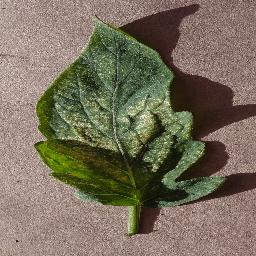
Label: Tomato___Spider_mites Two-spotted_spider_mite